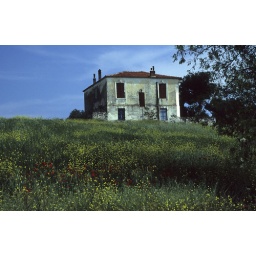
Old house in a flower field at Sain Mammas village in Chalkidiki, North Greece